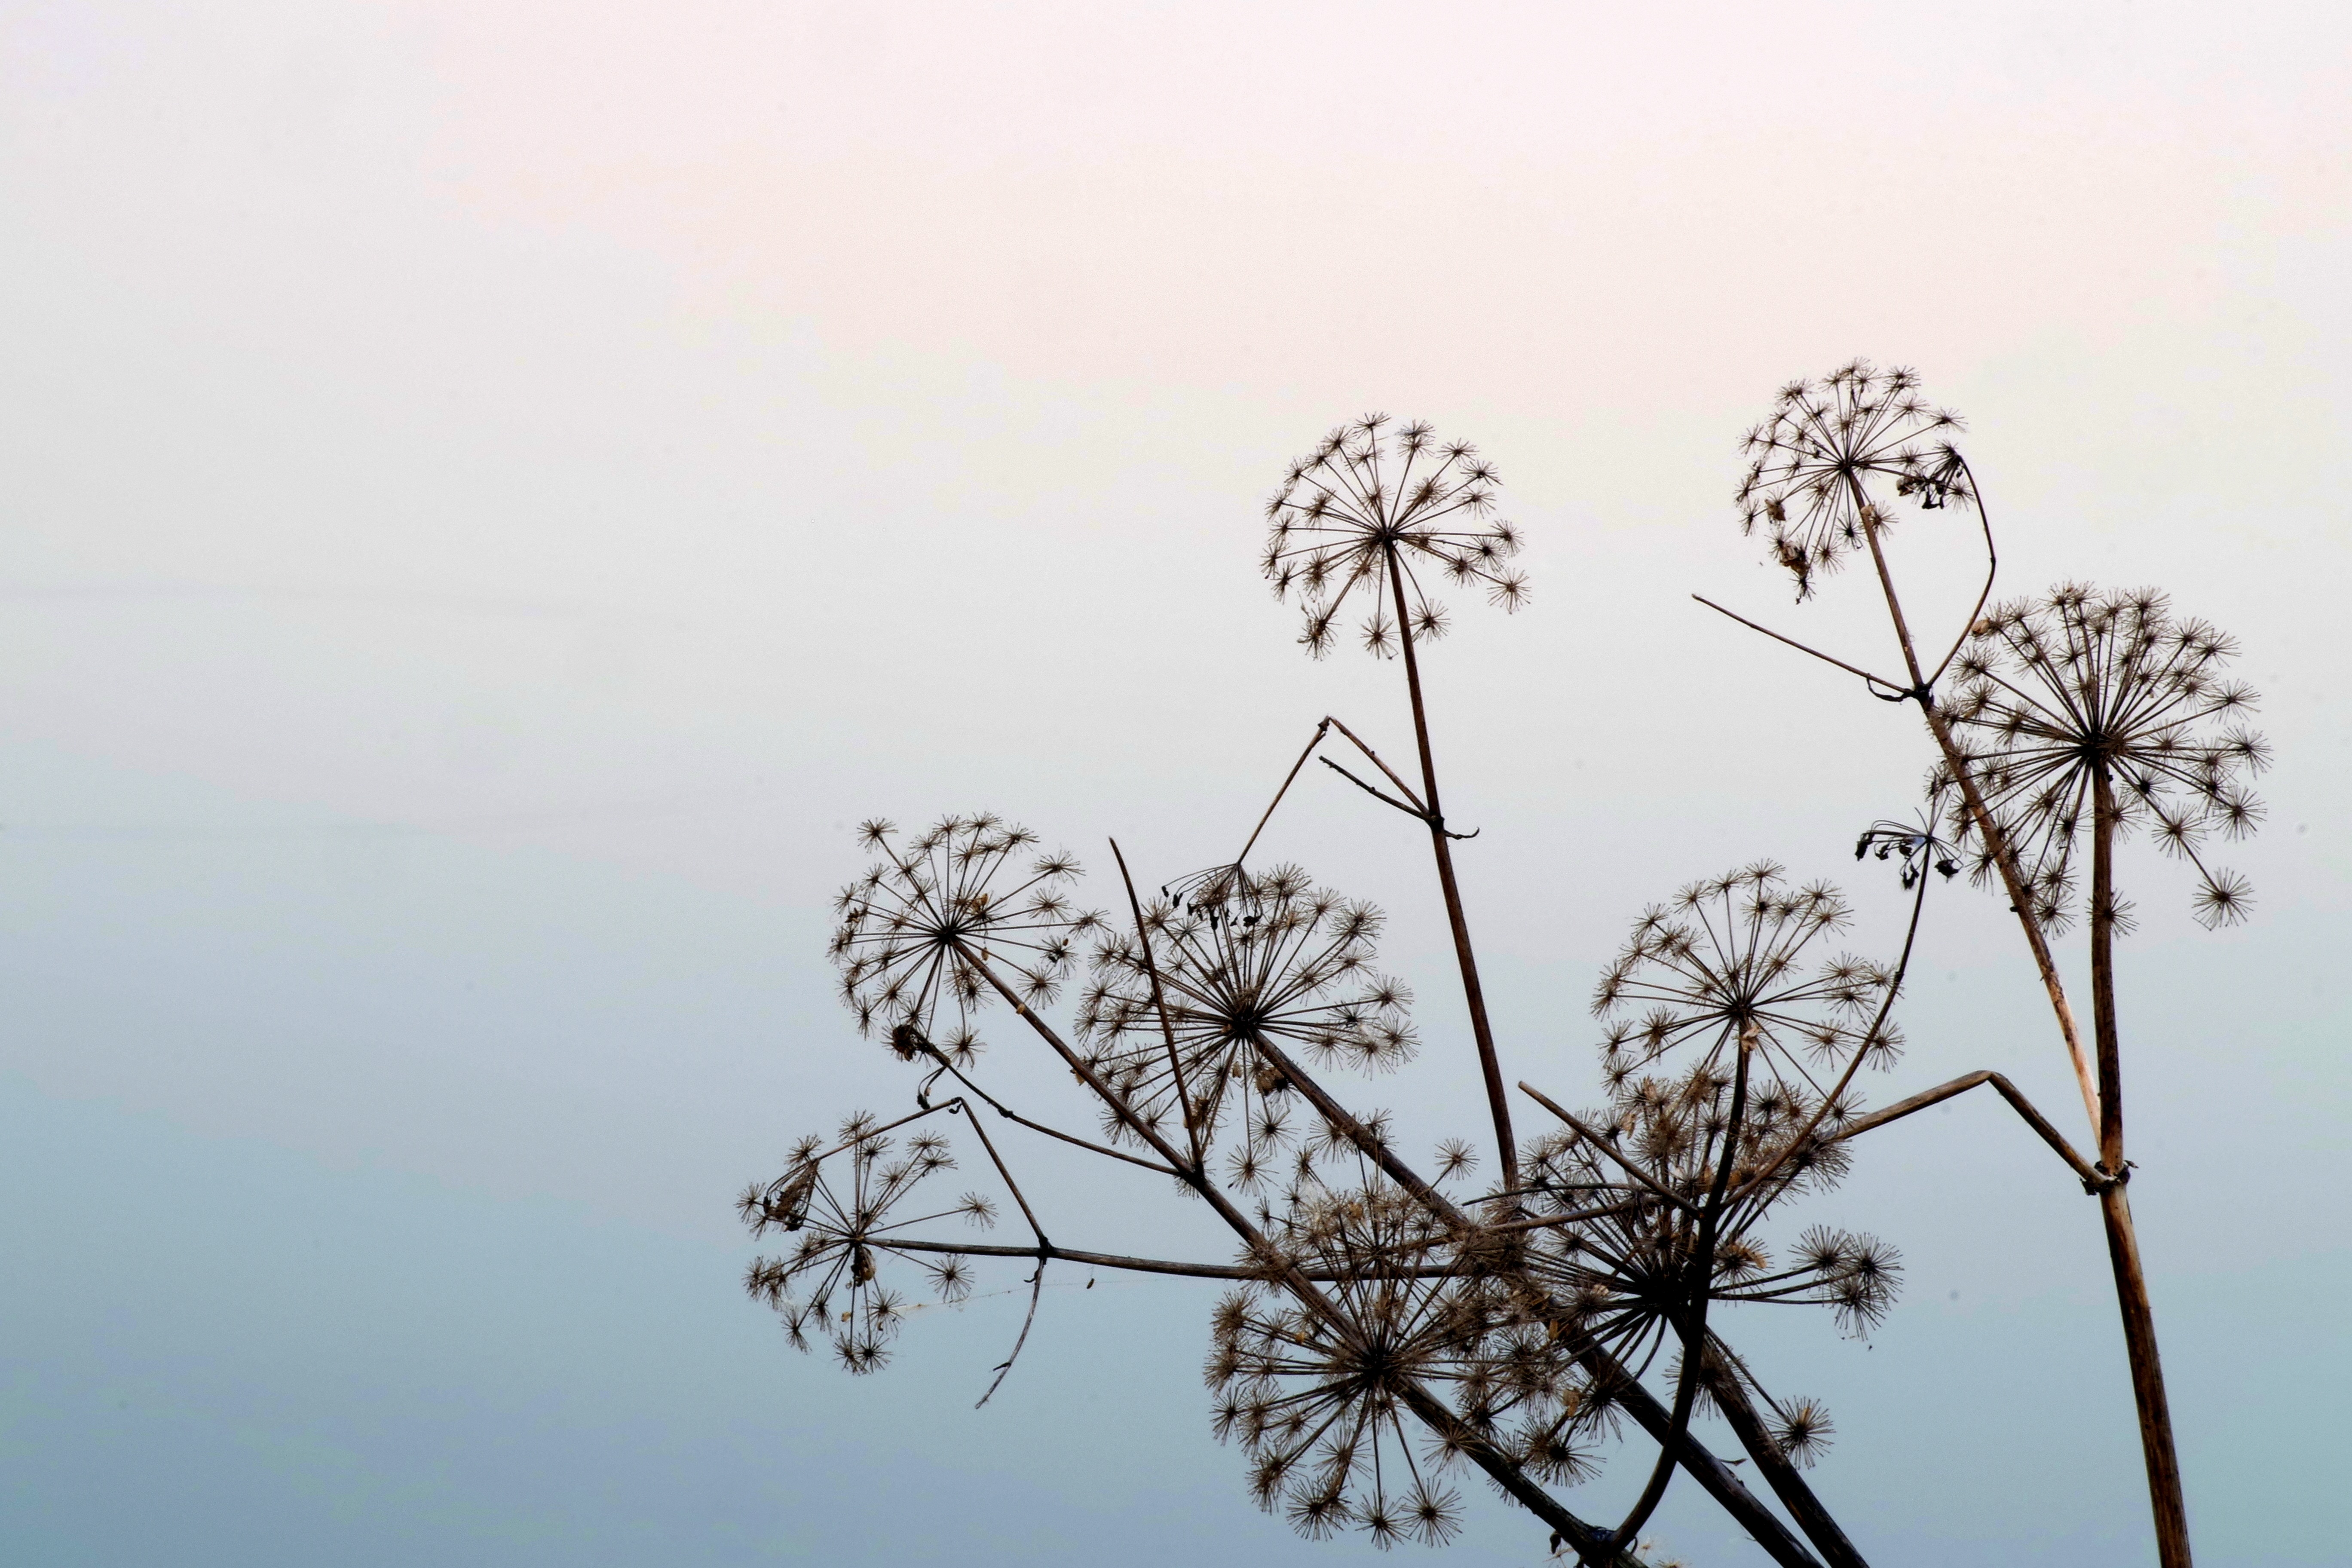
landscape, tree, water, nature, branch, blossom, cold, plant, sky, morning, leaf, flower, lake, wind, frost, river, line, autumn, flora, twig, dry grass, the fog, the silence, peace of mind, atmospheric phenomenon, grass family, woody plant